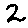
Label: 2